Joseph Anderson (British Army officer)

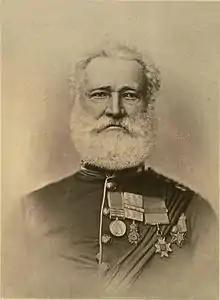
Lt. Col. Joseph Anderson

Lieutenant-Colonel Joseph Anderson (1 July 1790 – 18 July 1877), soldier and penal administrator, of the 50th Regiment, was commandant of the second convict settlement at Norfolk Island, from March 1834 to February 1839. Anderson was also a politician, a member of the Victorian Legislative Council from 1852 to 1856.